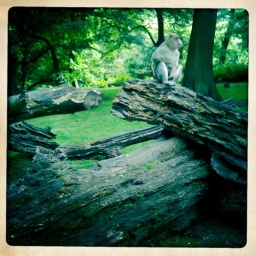
monkey in monkey forest